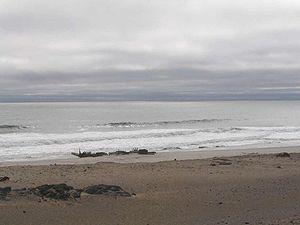
Le parc national de Skeleton Coast est un parc national situé au Nord ouest de la Namibie, il débute à 240 km de Swakopmund à la hauteur du lit de la rivière Ugab.